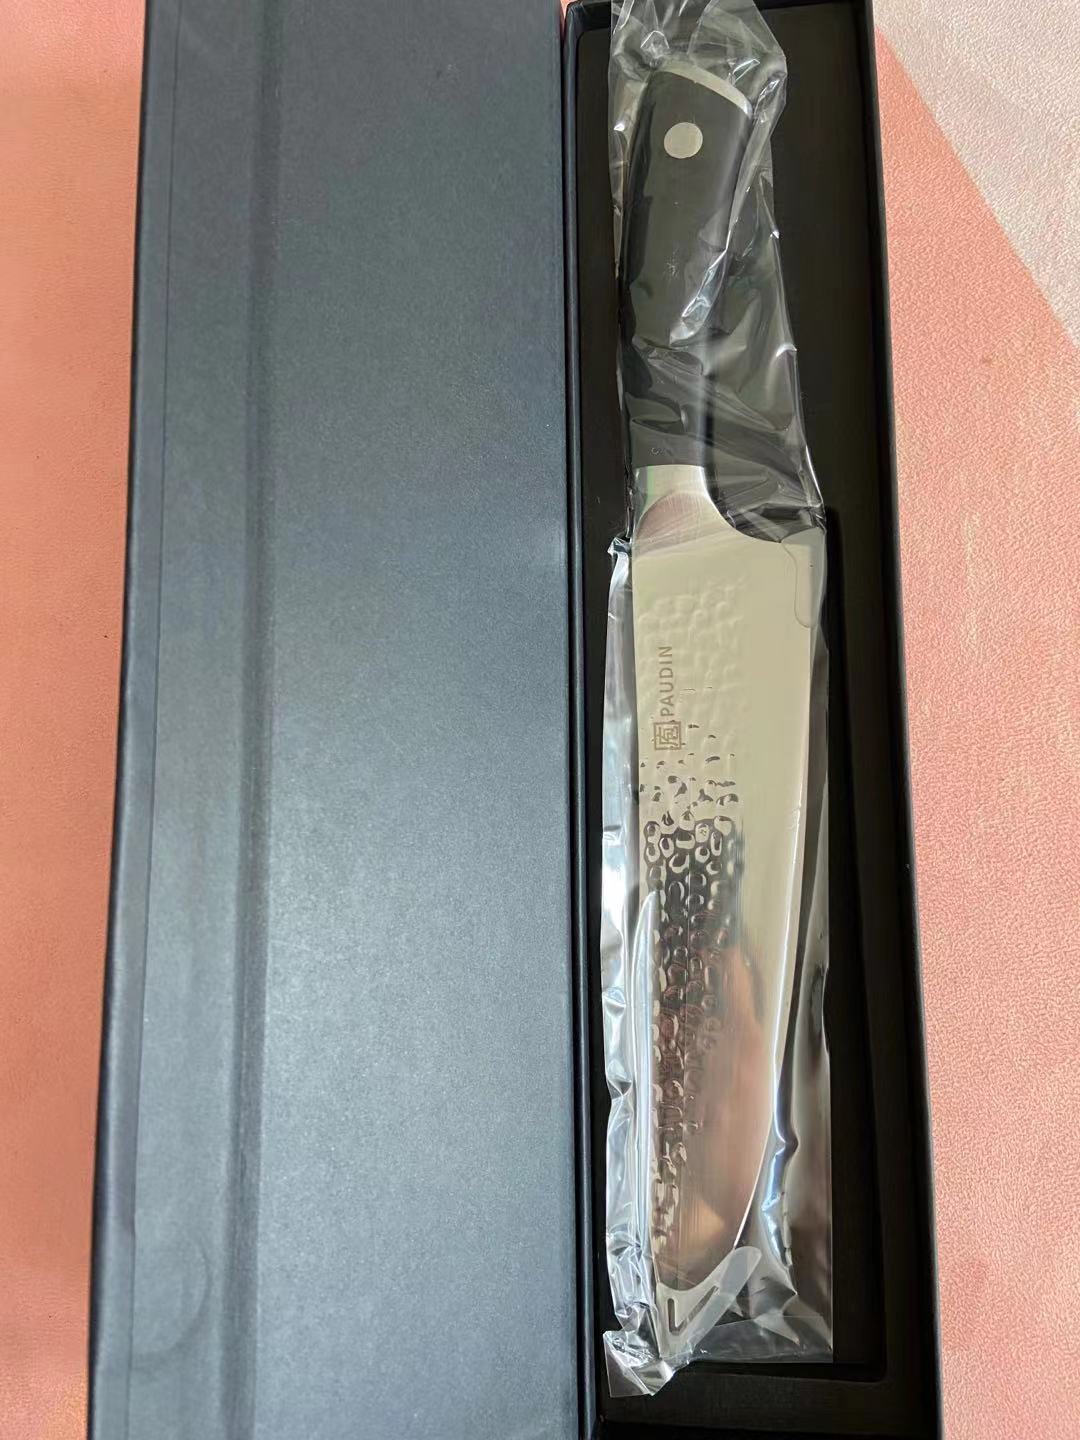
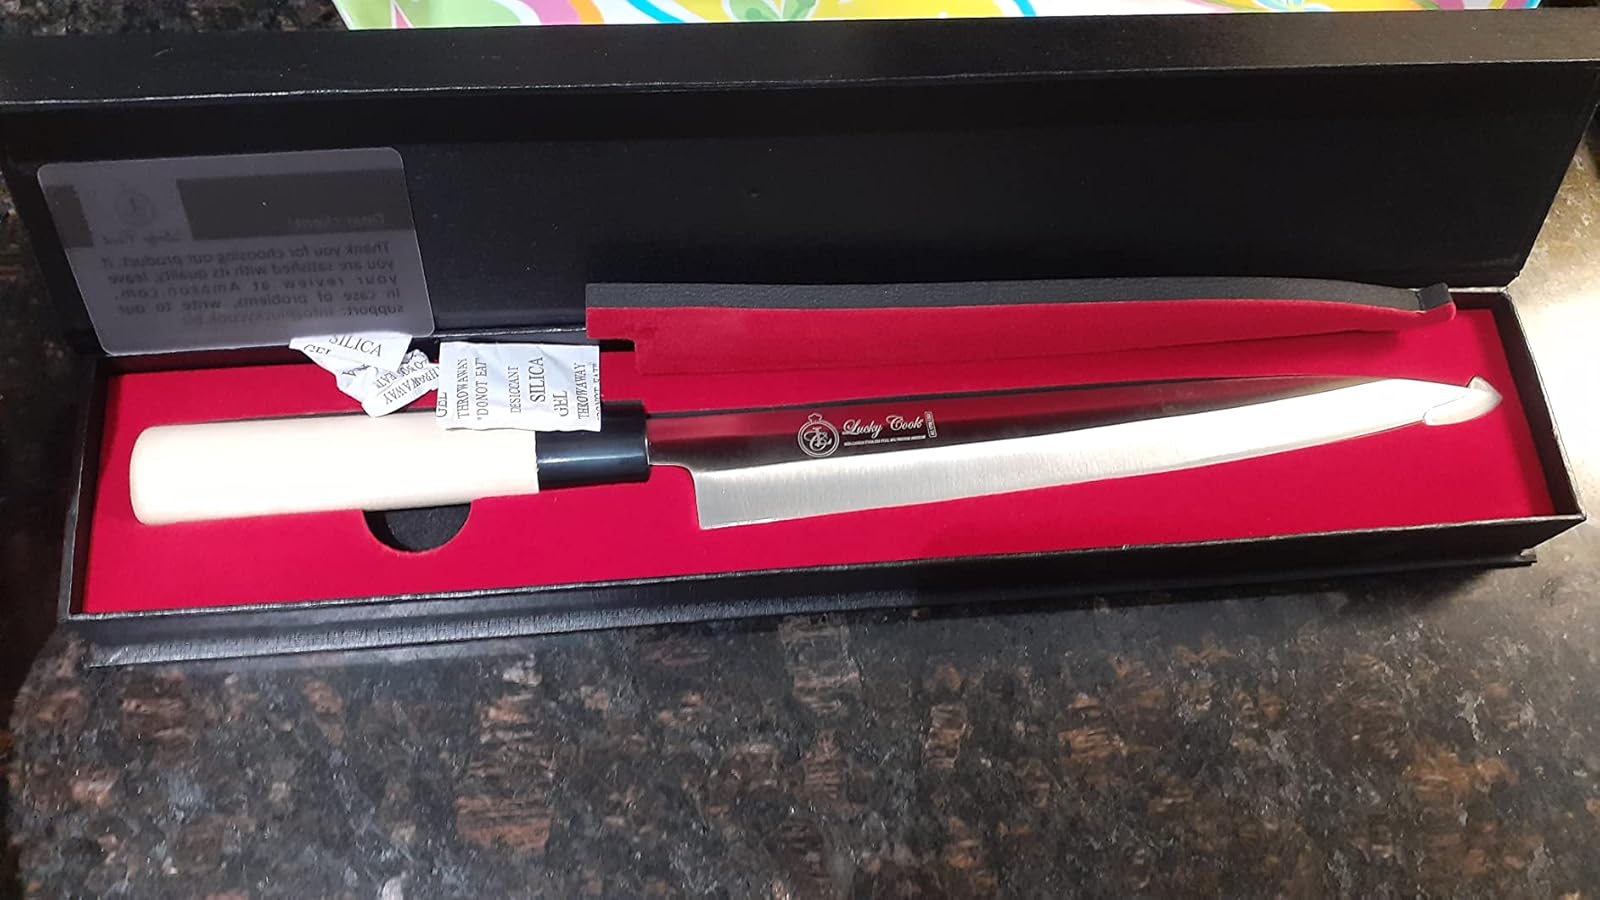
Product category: items_knife
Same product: no